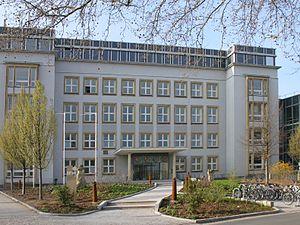
L'Institut de recherche Leibniz sur l'état solide et les matériaux situé à Dresde – abrégé IFW Dresde – est un institut de recherche extra-universitaire, membre de la Leibniz-Gemeinschaft. Ses domaines sont la science des matériaux modernes ; il combine de la recherche exploratoire en physique, chimie et science des matériaux avec le développement technologique de nouveaux matériaux et produits.